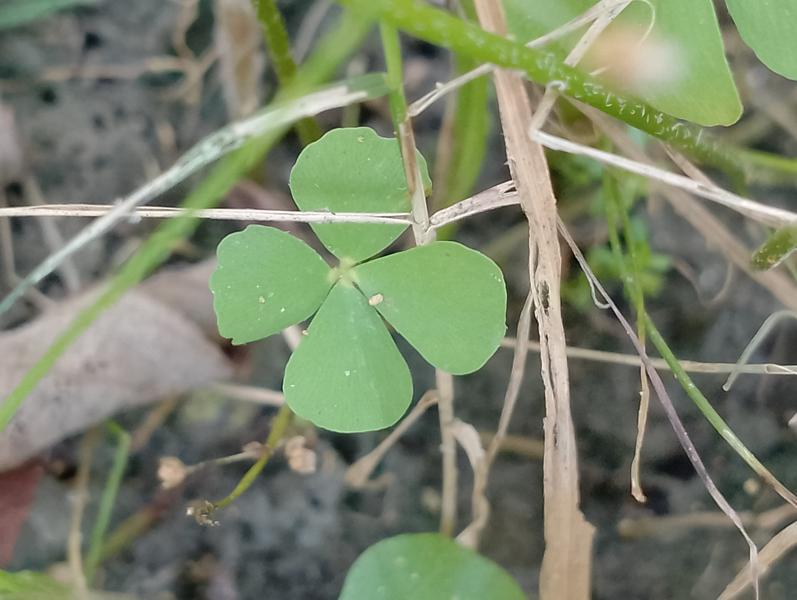
Weed species: Marsilea minuta